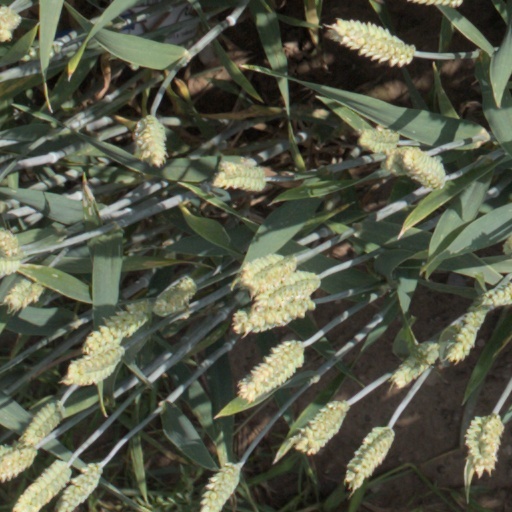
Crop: wheat